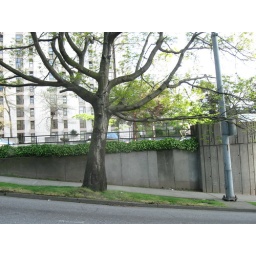
Tree by road on hill in Seattle